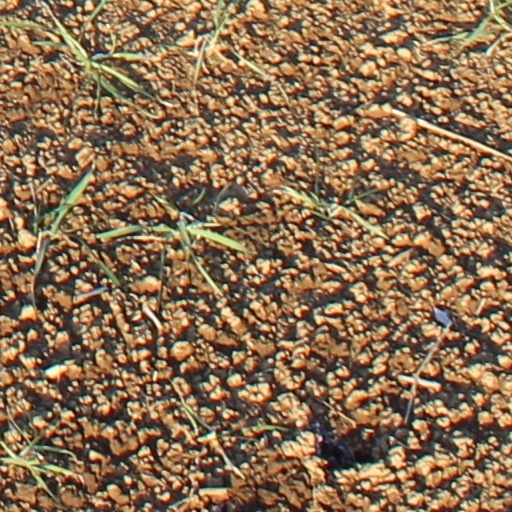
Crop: wheat